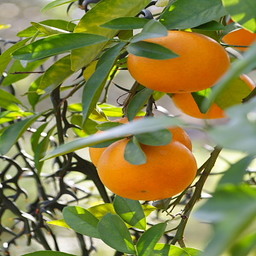
Label: Orange